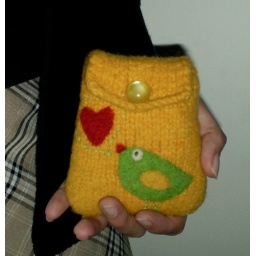
Knitted from yellow wool, felted in a washing machine and needle felt decorated